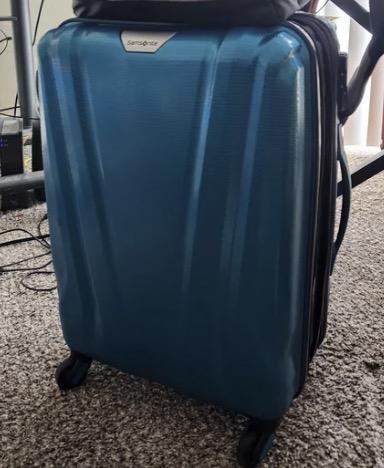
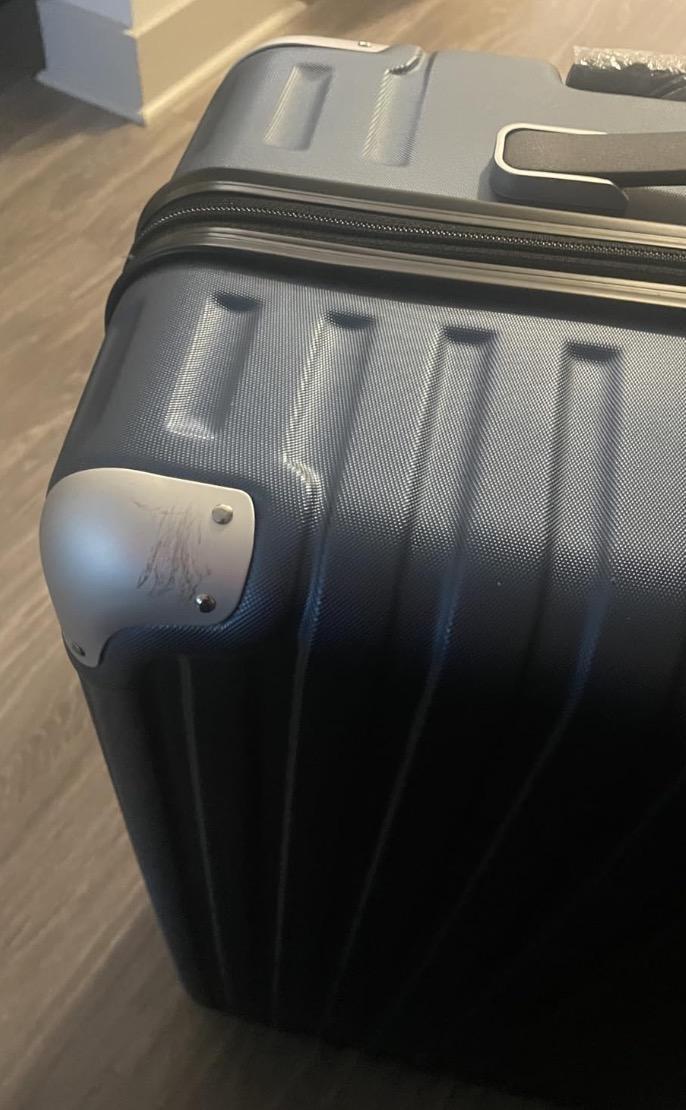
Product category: items_tea
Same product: no